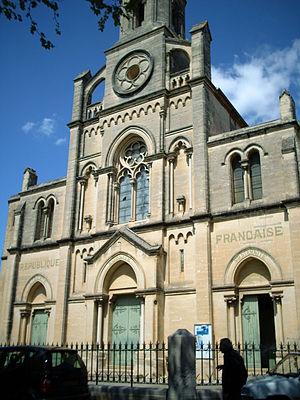
Aimargues est une commune française.